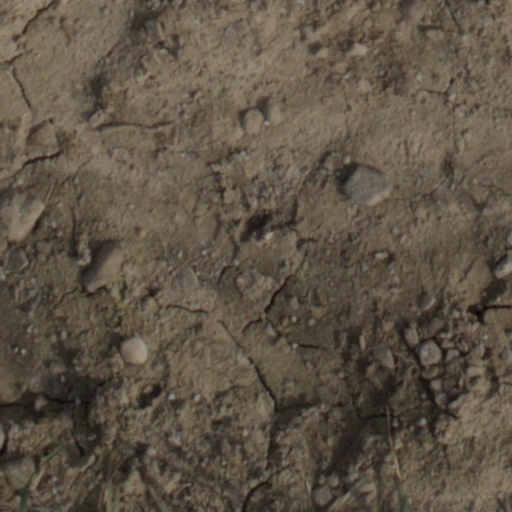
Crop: wheat